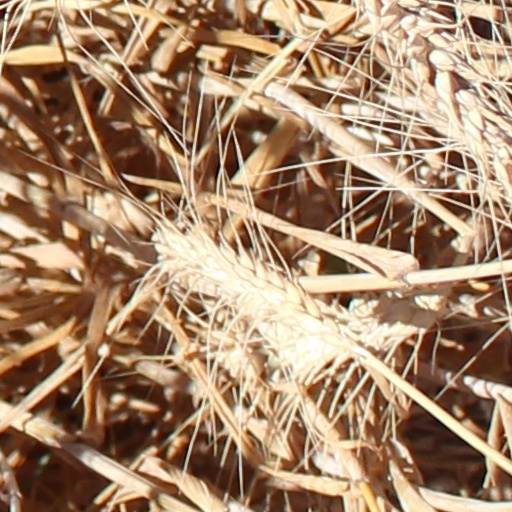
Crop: wheat